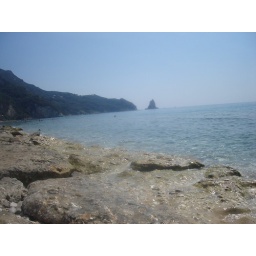
View from the beach in corfu near the pink palace